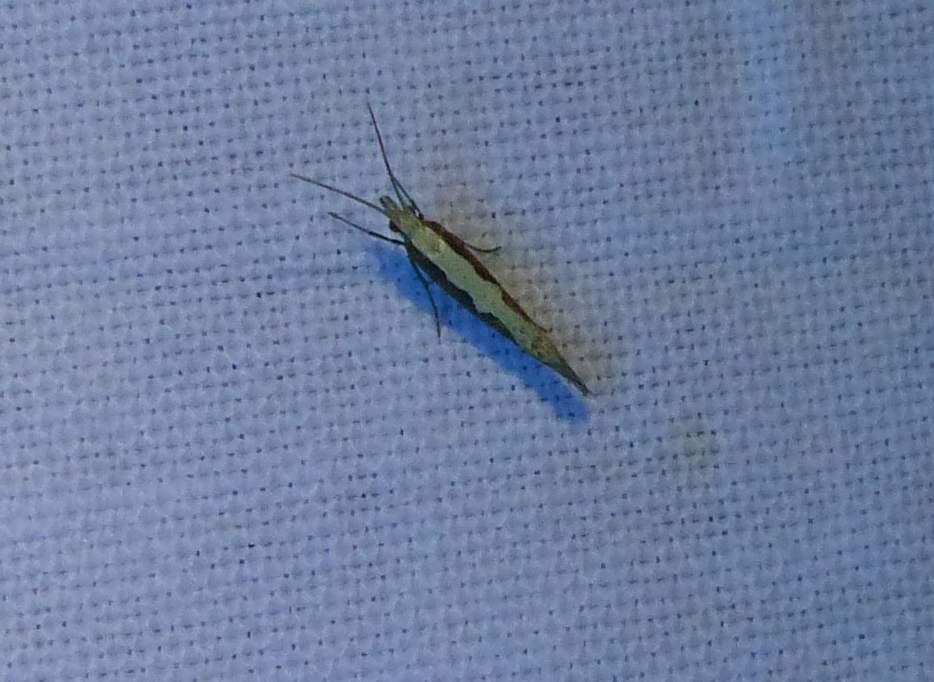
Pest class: diamondback_moth